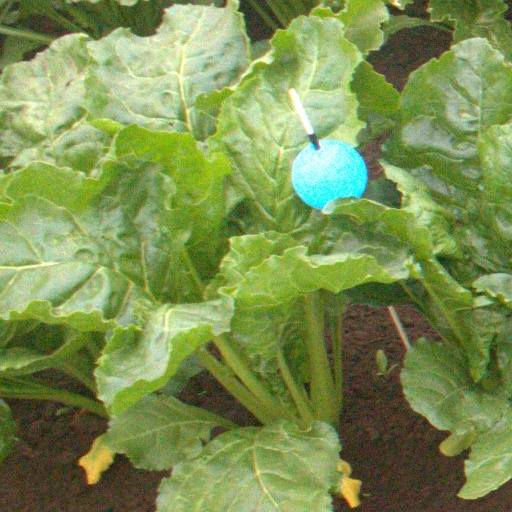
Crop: sugar beet